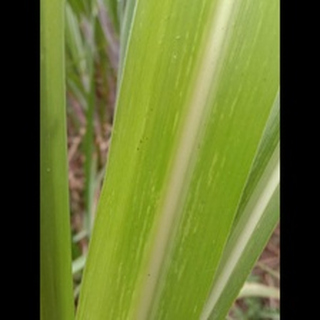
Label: sugarcane_mosaic